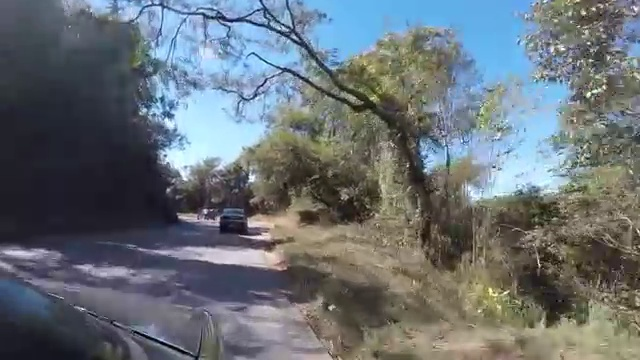
Fire: no
Smoke: no